Megadeth

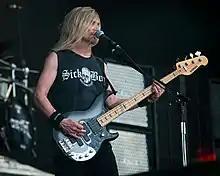
Bassist James LoMenzo rejoined Megadeth in 2022, after his replacement David Ellefson was dismissed from the group the previous year.

In March, Megadeth embarked on the Rust in Peace 20th Anniversary Tour, which took place in North America and had support from Testament and Exodus. During the tour, Megadeth played "Rust in Peace" in its entirety. Prior to the start of the tour, original bassist David Ellefson rejoined Megadeth after eight years. In an interview for "Classic Rock", he stated that Shawn Drover contacted him, informing him that bassist LoMenzo was leaving the band, saying "if ever there was a time for you and Dave [Mustaine] to talk, now is it".